Rivadavia Partido

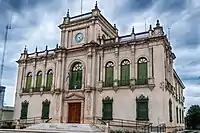
Palacio municipal

The partido, created in 1910, has the town of América as its capital, and its main economic activities are cattle, and the cultivation of wheat, maize and soya beans.